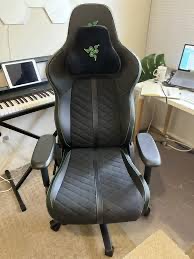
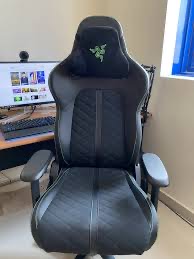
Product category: items_chair
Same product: yes